Meriden School

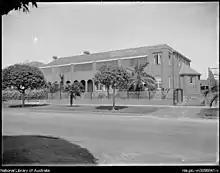
The main wing at Meriden after the 1936 redevelopment designed by Thomas Pollard Sampson that retained a portion of The Briars.

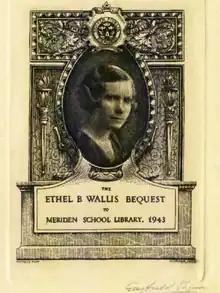
Frederick Wallis Mayor of Strathfield in 1923 & 1924, and his family, were generous donors to Meriden.

Administratively operating as an Australian company limited by guarantee since 17 March 1997, Meriden was founded by Jane (Jeannie) Monckton in 1897, at Agnes Street, Strathfield. Monckton had decided to home school her two sons due to a lack of suitable educational facilities for boys in the Strathfield area. Friends and neighbours clamoured to have their children join the two boys under her instruction, and so it was decided to establish Meriden, a school with approximately 19 students and two staff to assist. Boarding facilities were available and fees for tuition were from 1½ guineas ($3.15) to 2 guineas per quarter for the regular curriculum, which included English, French, Latin, Mathematics, Australian History, Music, Needlework and Dancing.